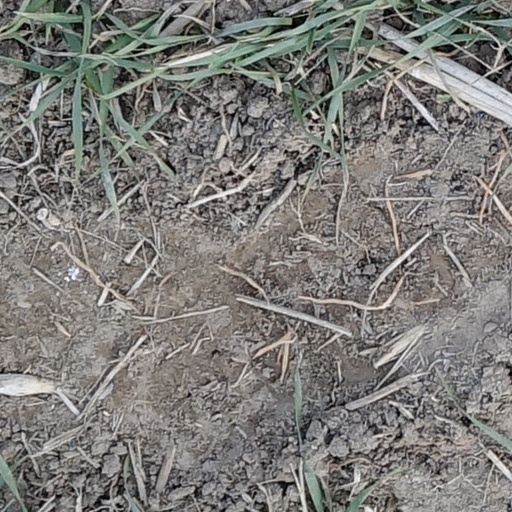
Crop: wheat